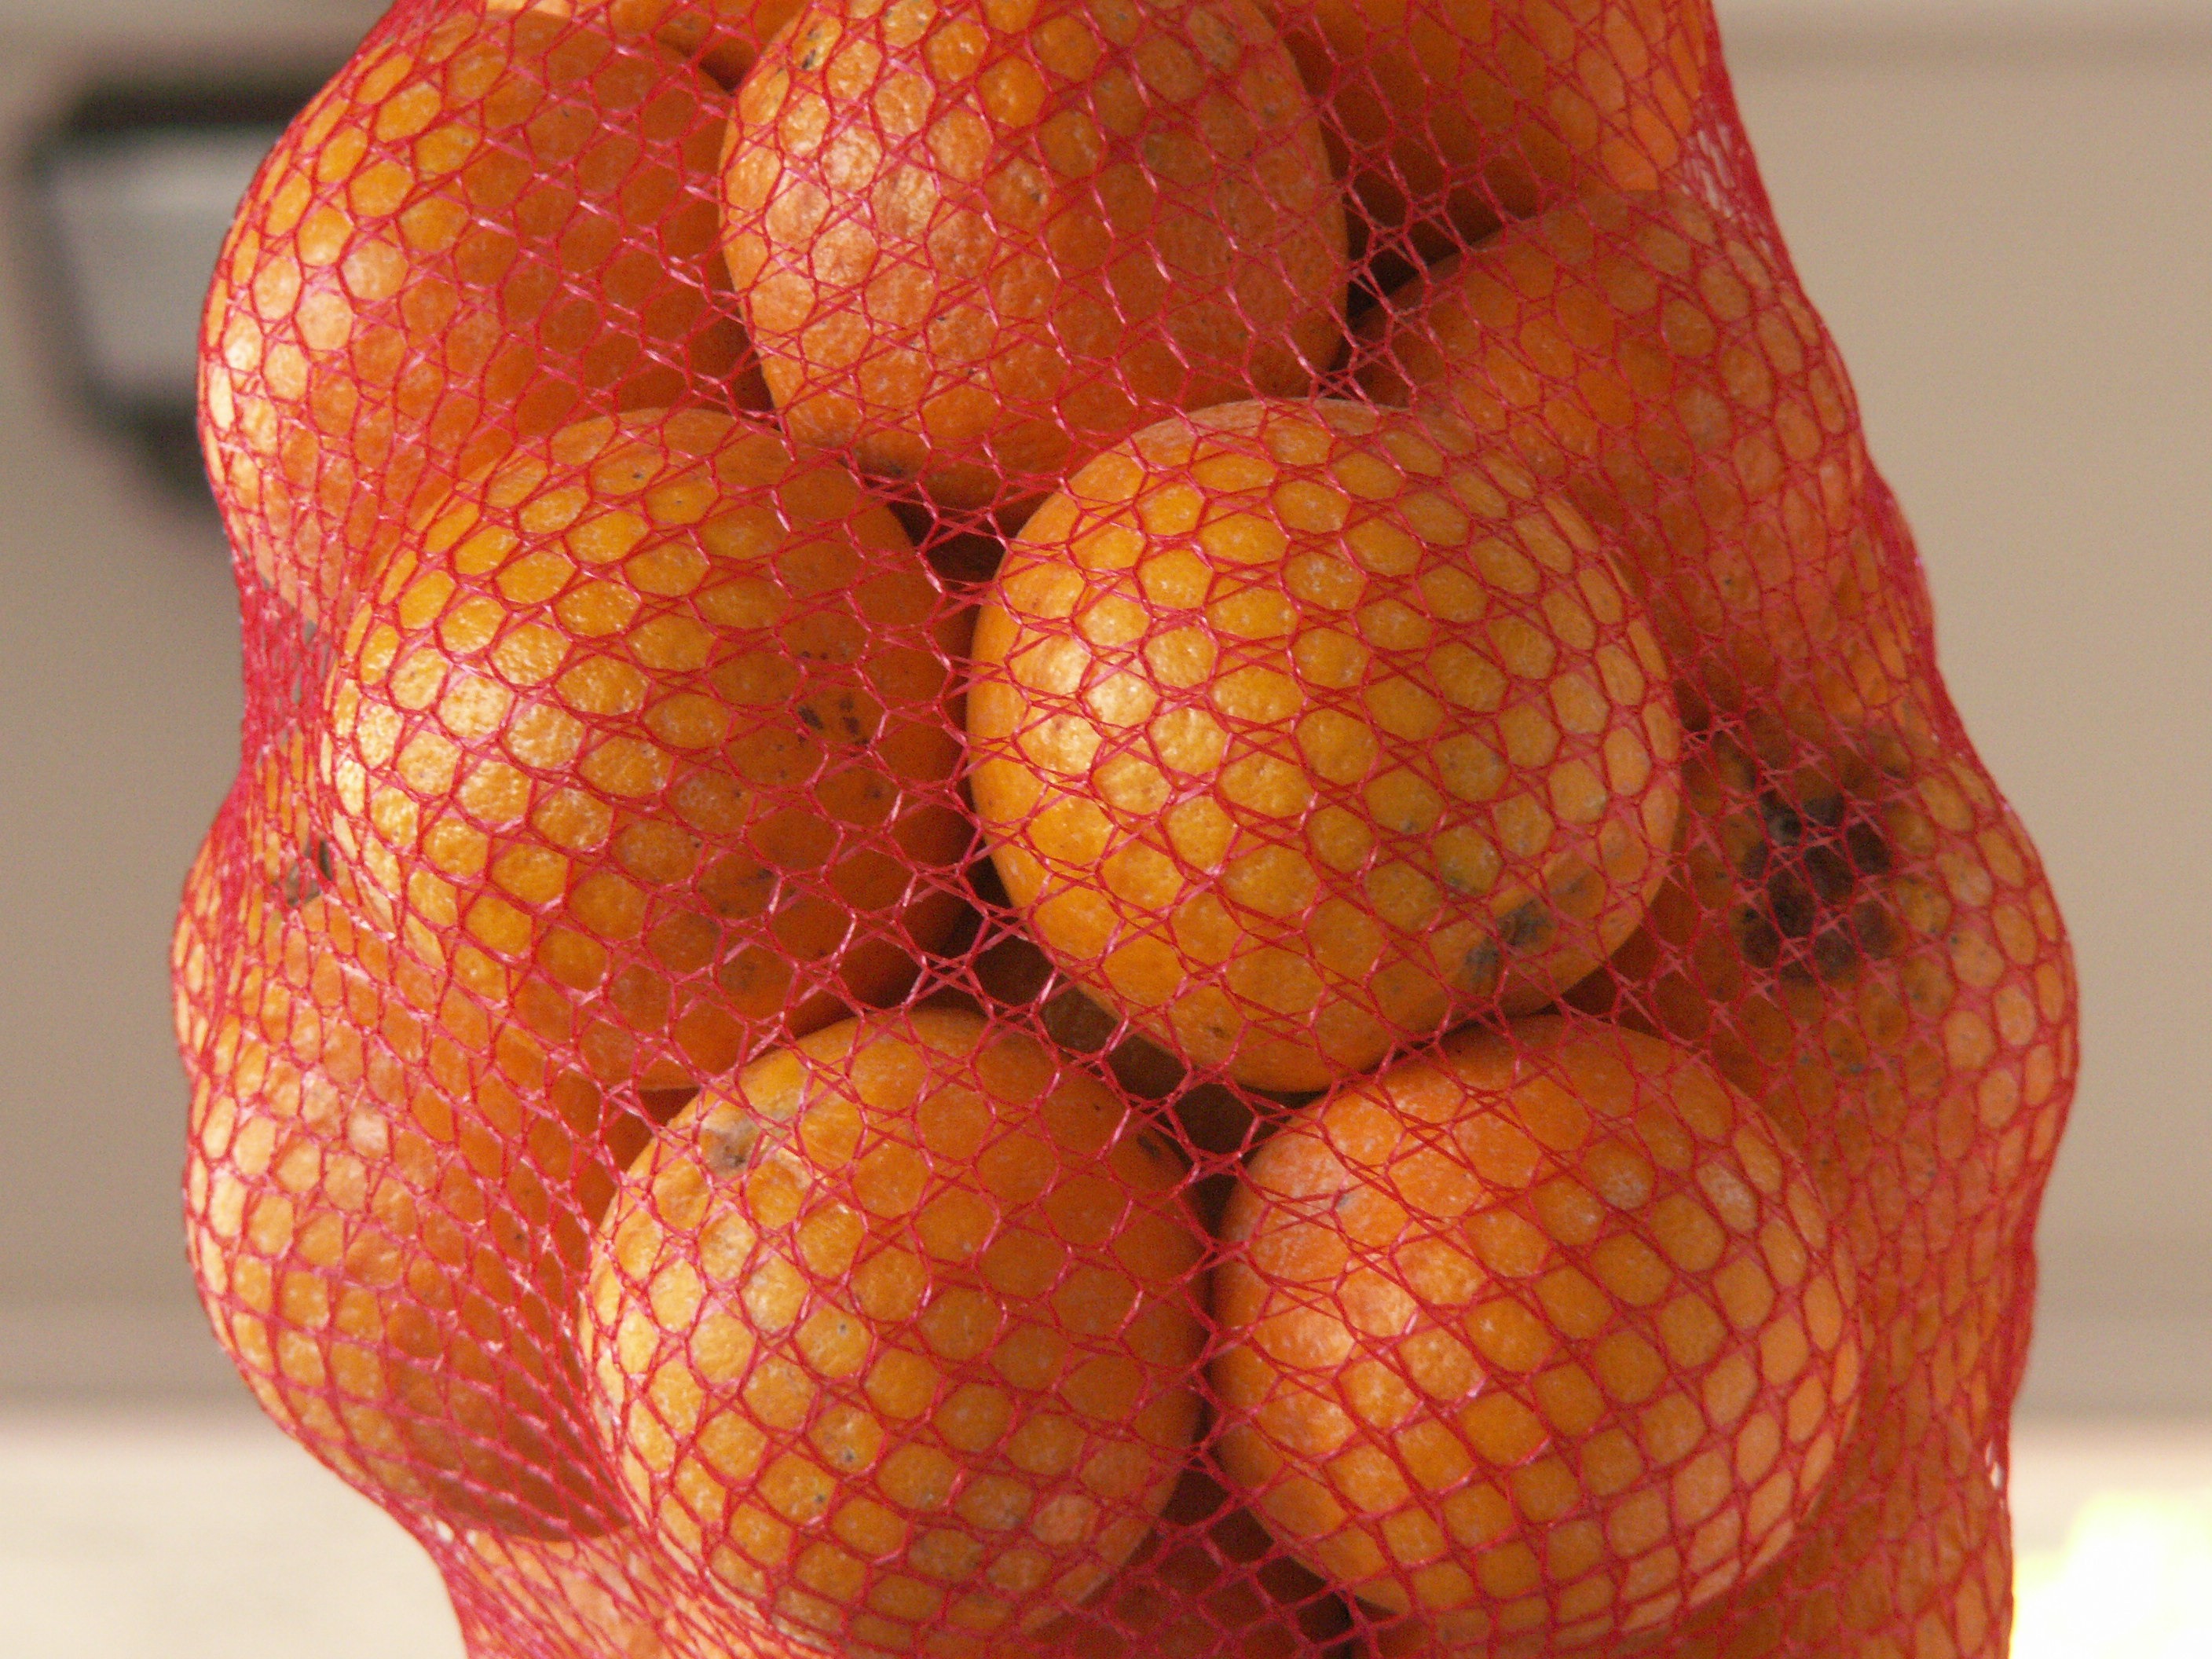
plant, fruit, orange, food, red, produce, vegetable, market, hanging, close up, net, fruits, strawberries, tel aviv, oranges, citrus, flowering plant, land plant